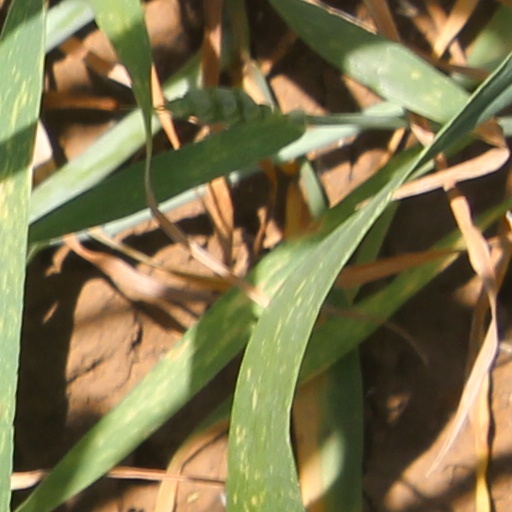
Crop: wheat